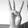
ASL letter: W